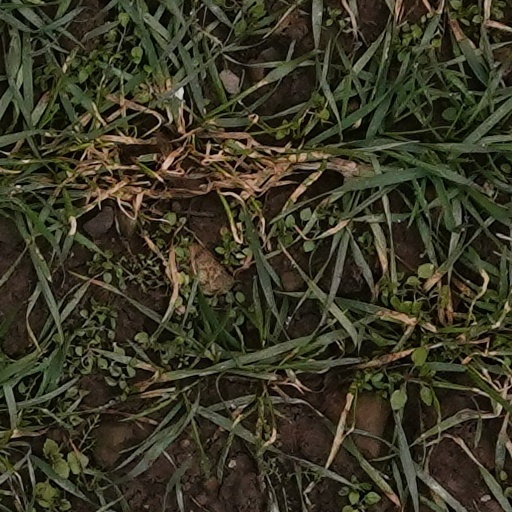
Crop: wheat